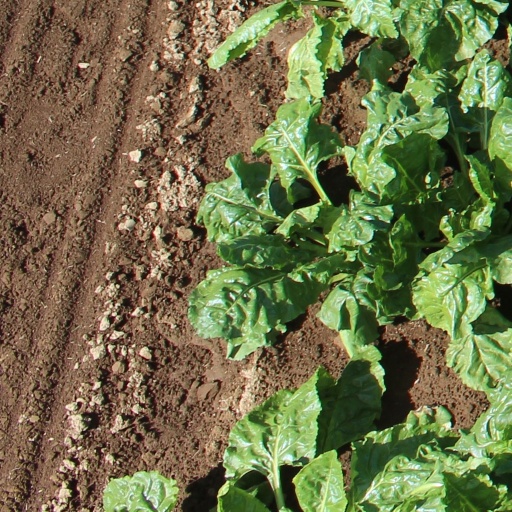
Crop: sugar beet